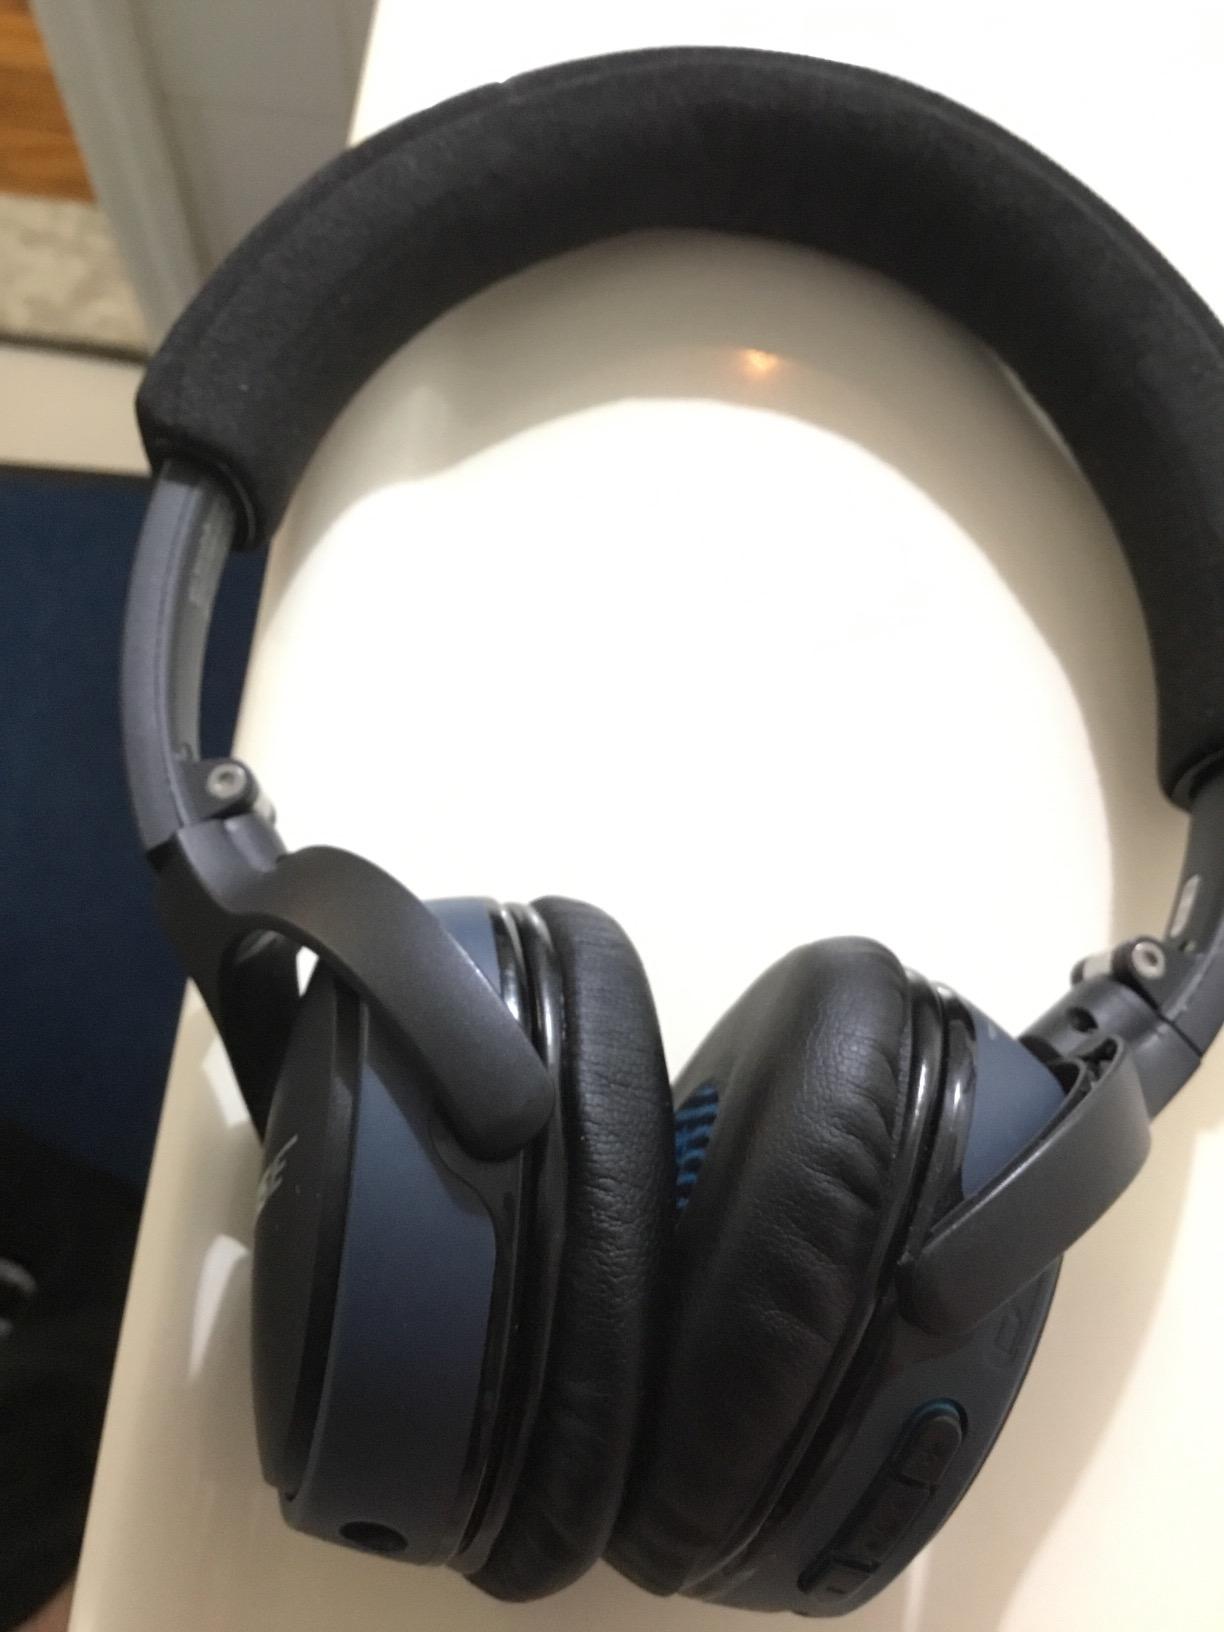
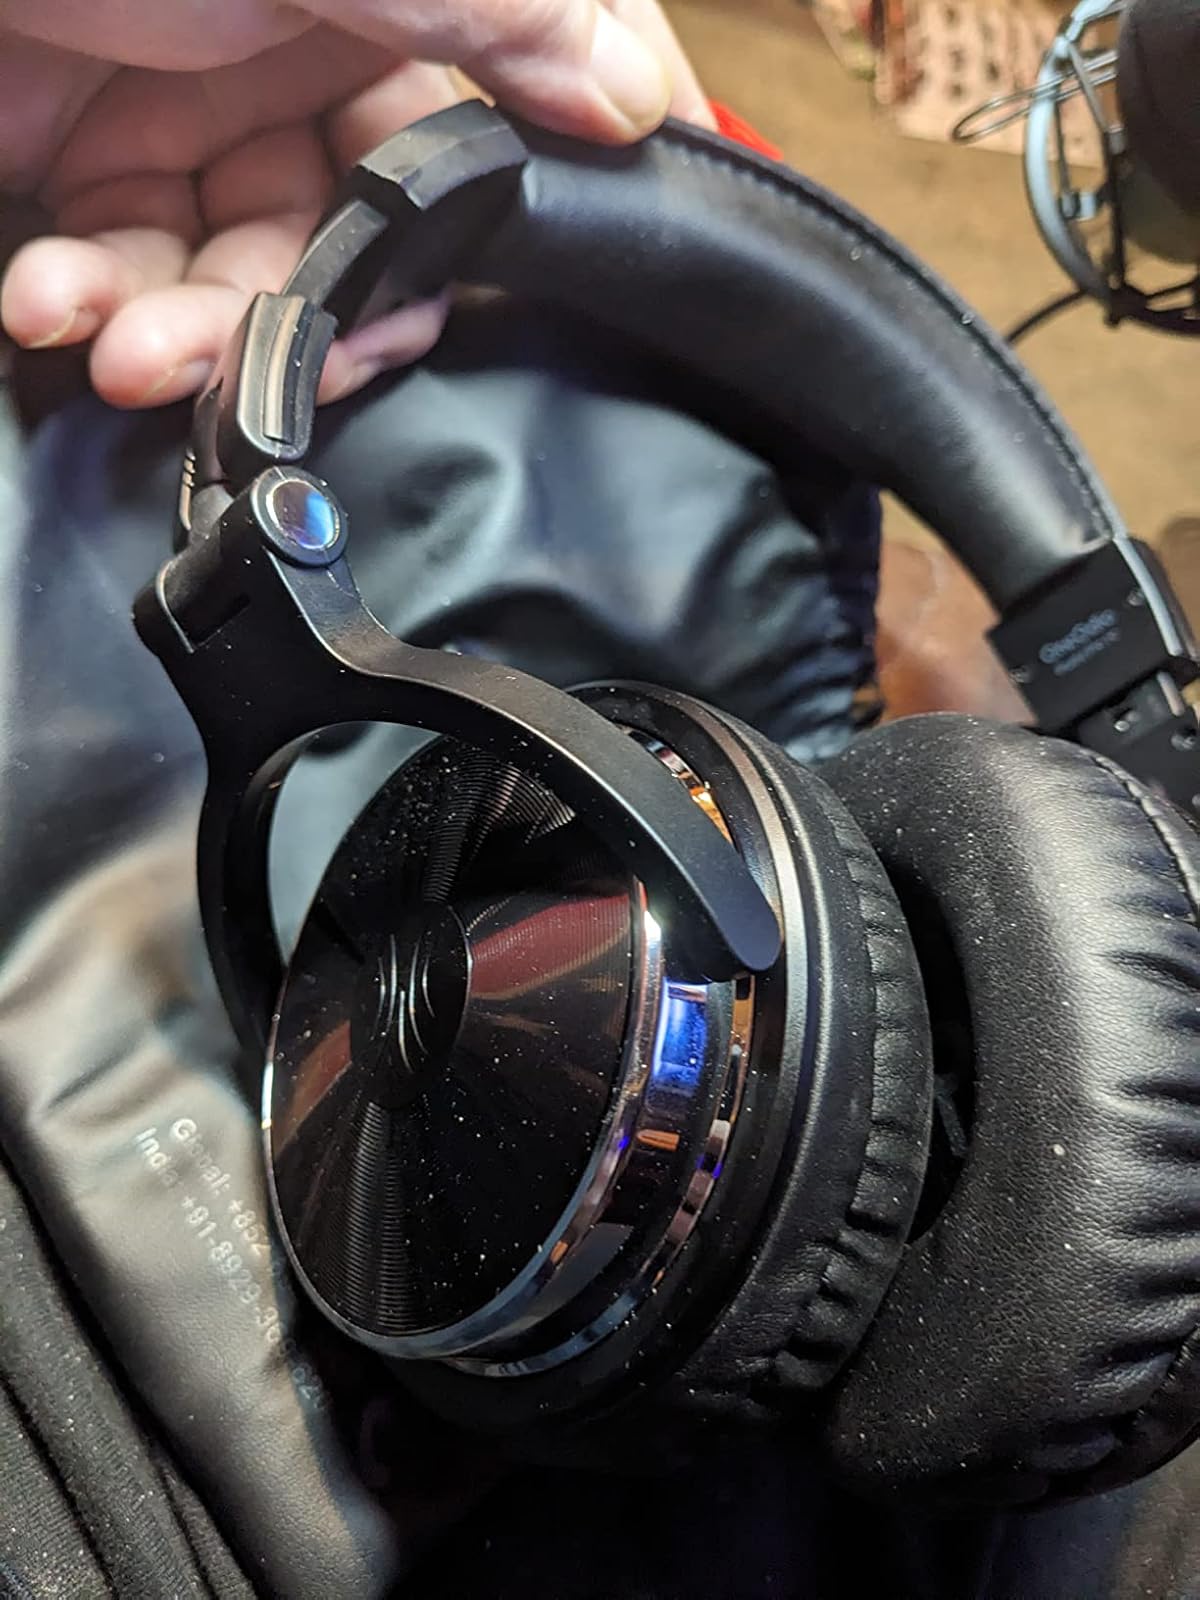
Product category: headphones
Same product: no